Ryan Preece

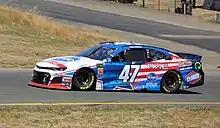
Preece's No. 47 during the 2019 Toyota/Save Mart 350

On September 28, 2018, Preece was announced as the new full-time driver of the No. 47 Chevrolet Camaro ZL1 for JTG Daugherty Racing in 2019, replacing the departing A. J. Allmendinger and competing for 2019 Rookie of the Year honors. Preece also joined JR Motorsports for a part-time Xfinity Series schedule in the No. 8 Camaro.